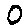
Label: 0